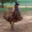
Label: bird